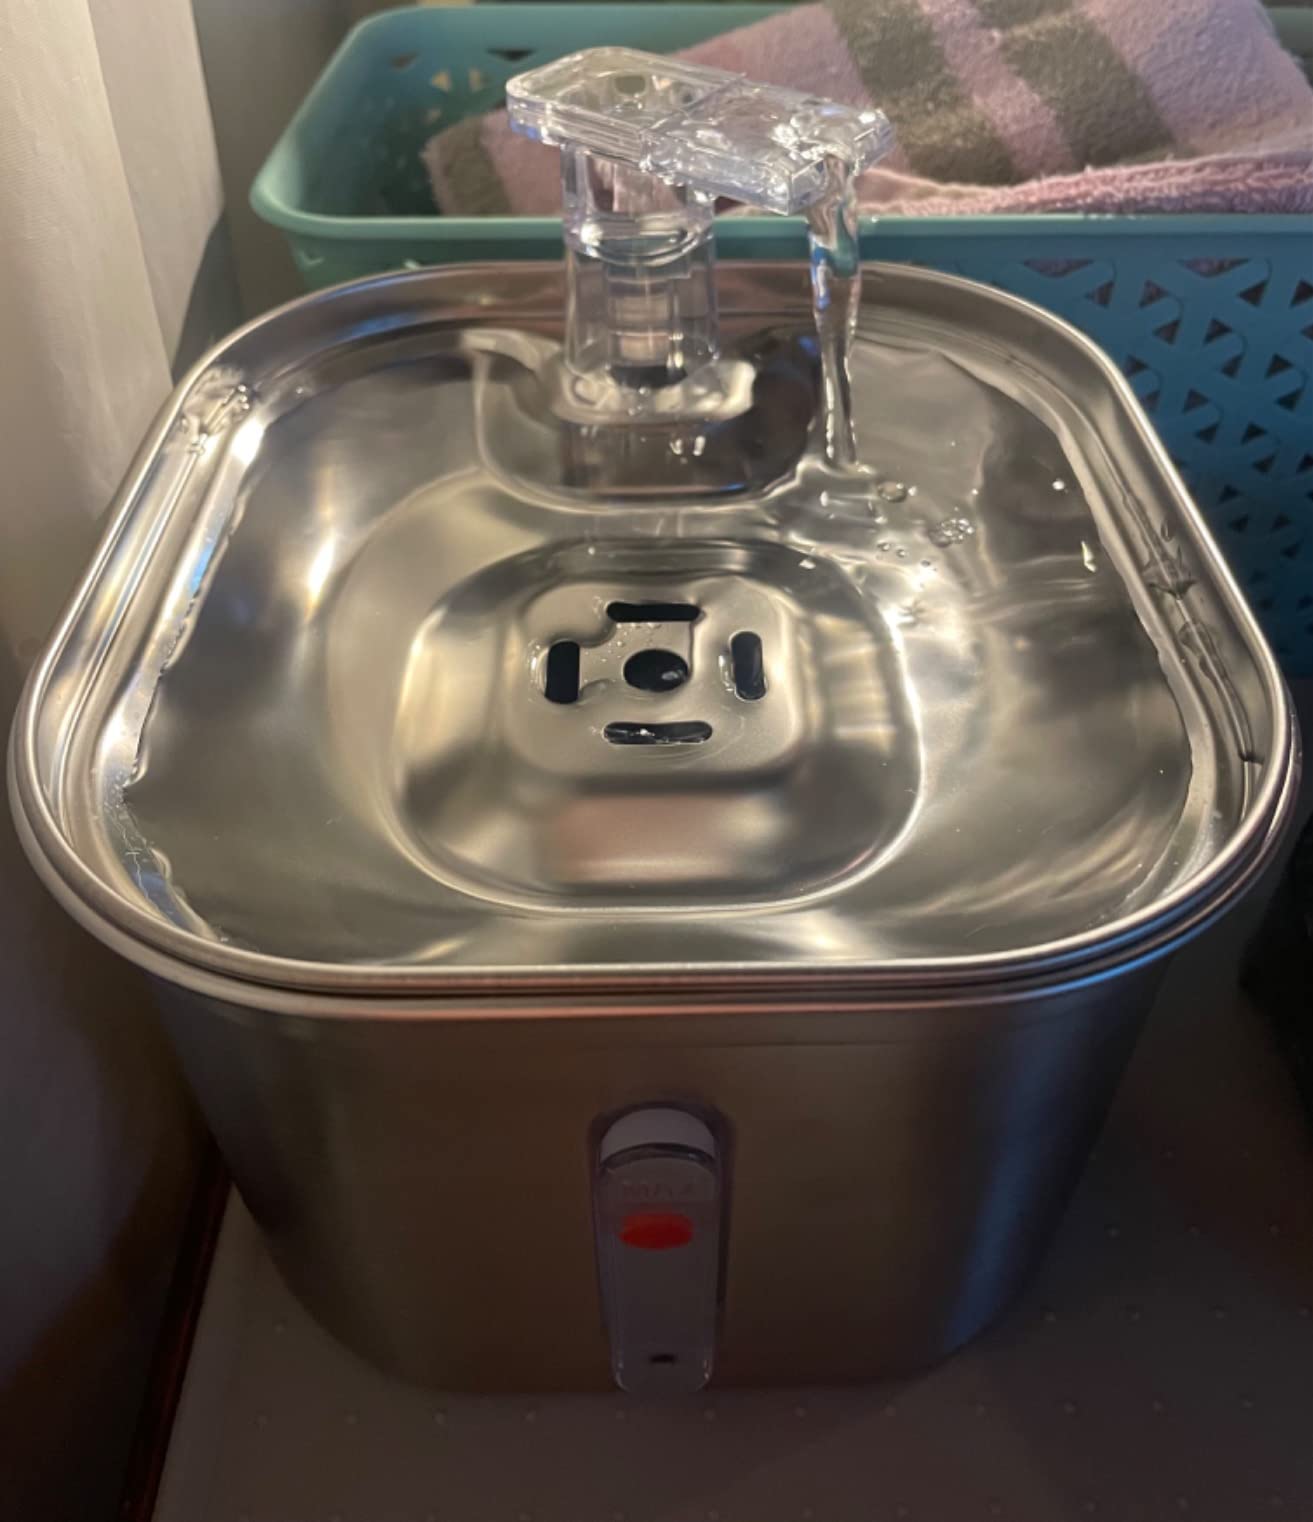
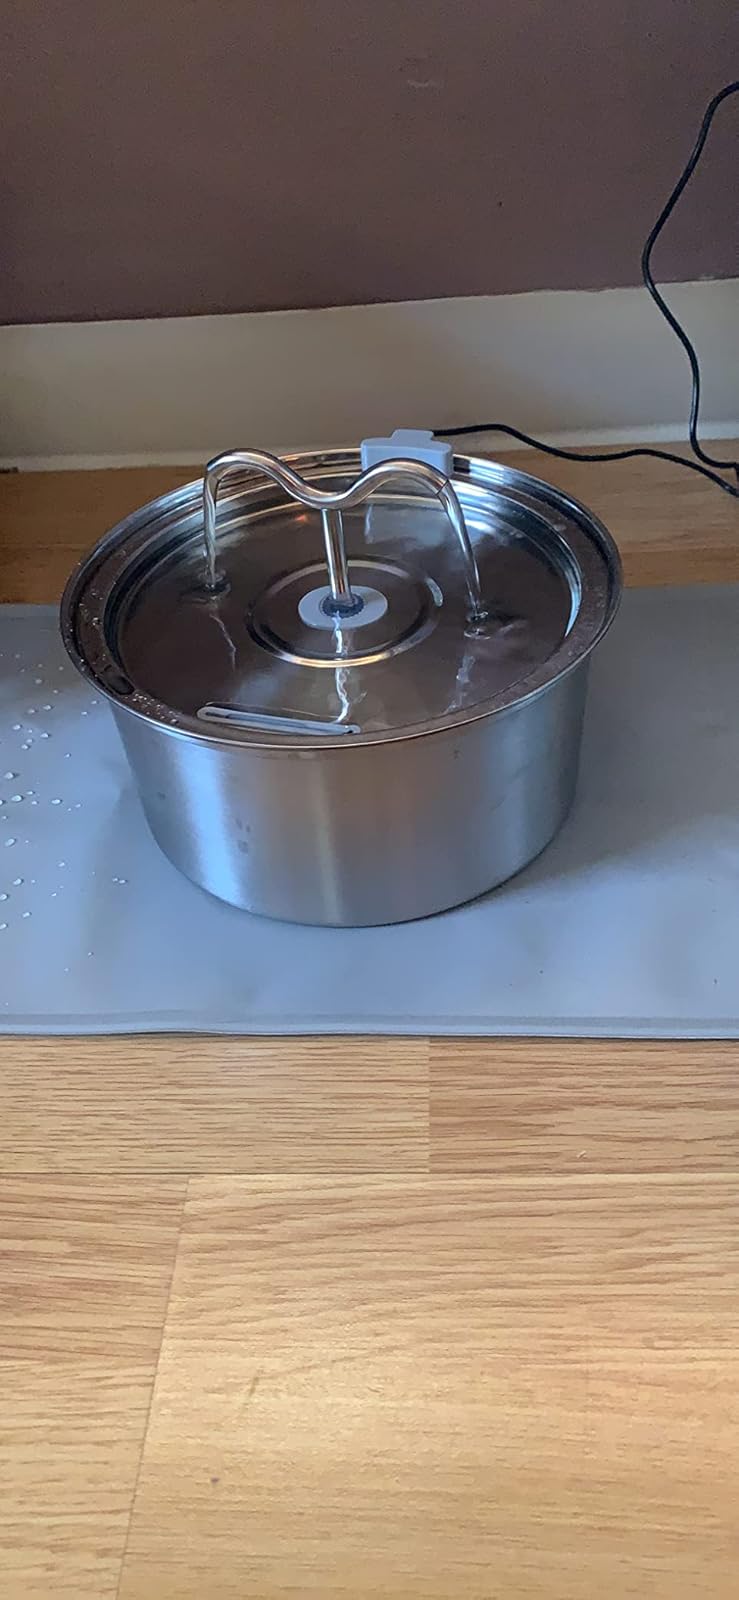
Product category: items_bowl
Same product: no